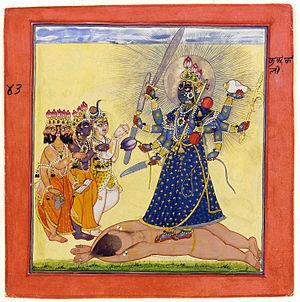
L’article dévoile l’histoire de la peinture en Inde depuis près de 30 000 ans.